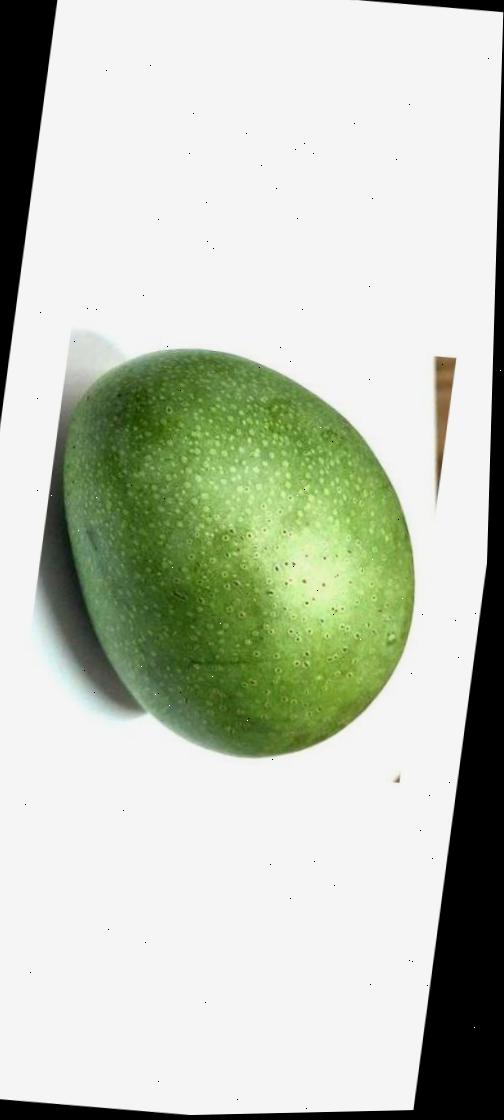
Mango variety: Ashshina Zhinuk